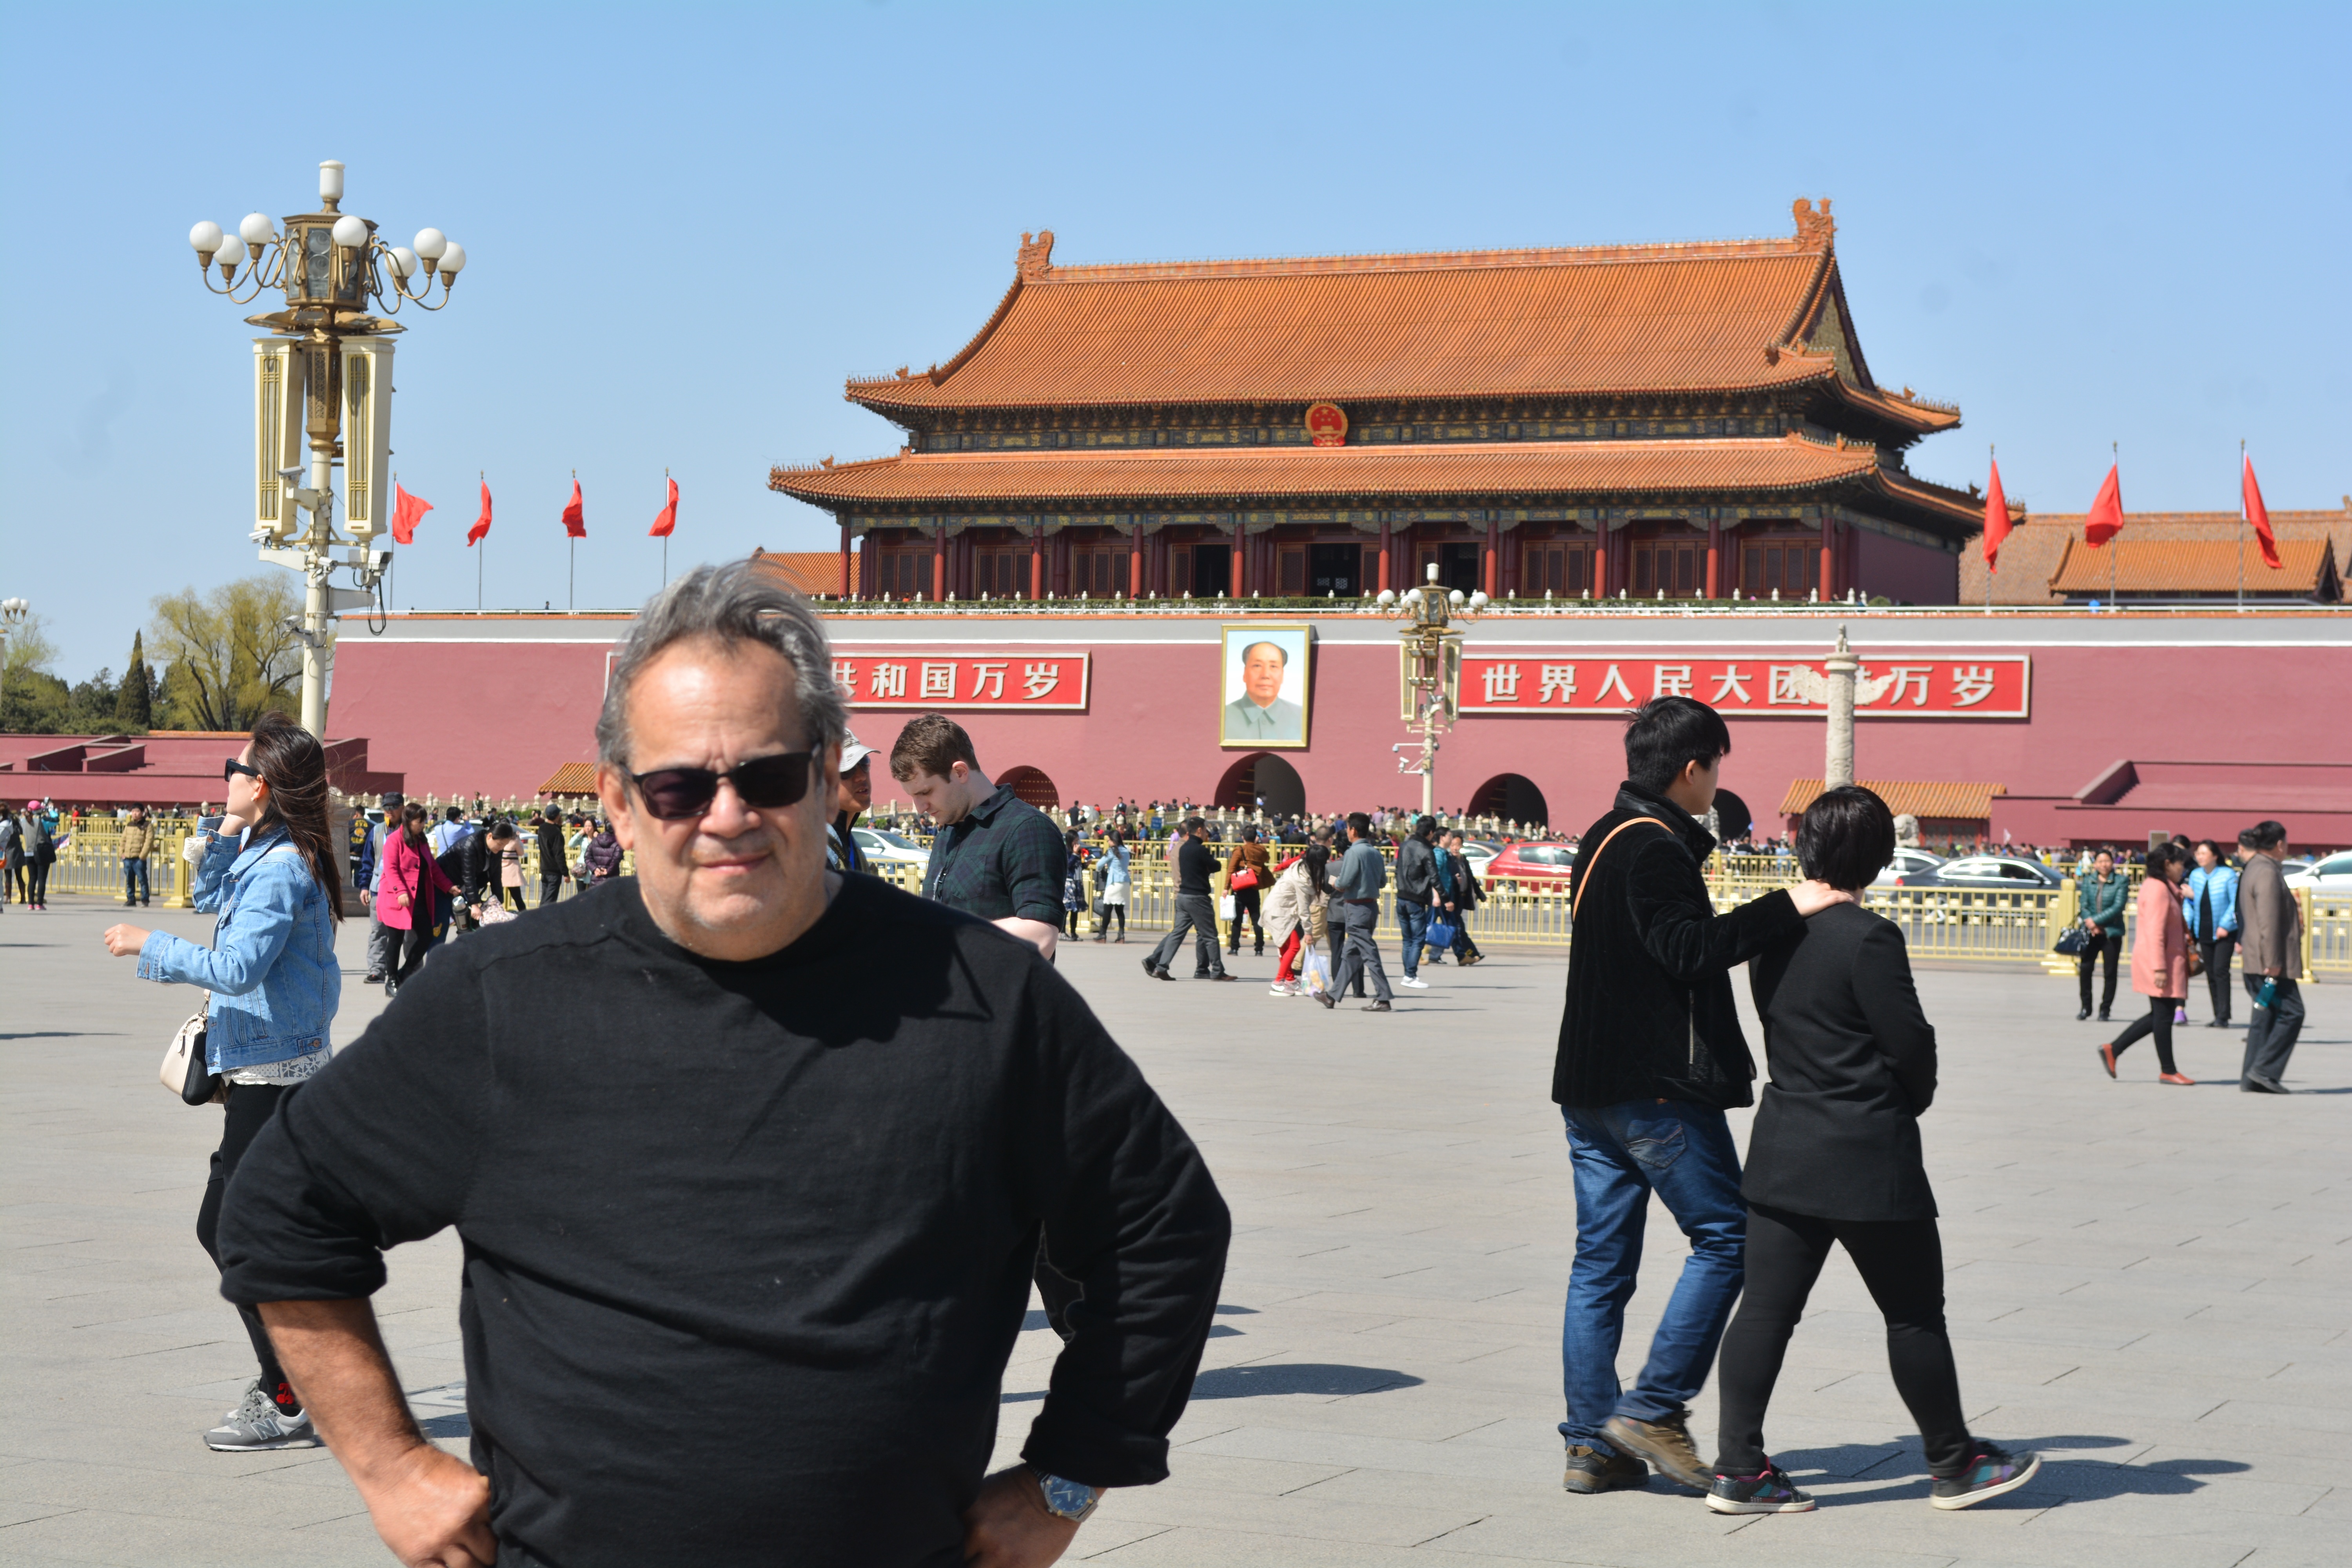
boardwalk, walkway, tourism, tours